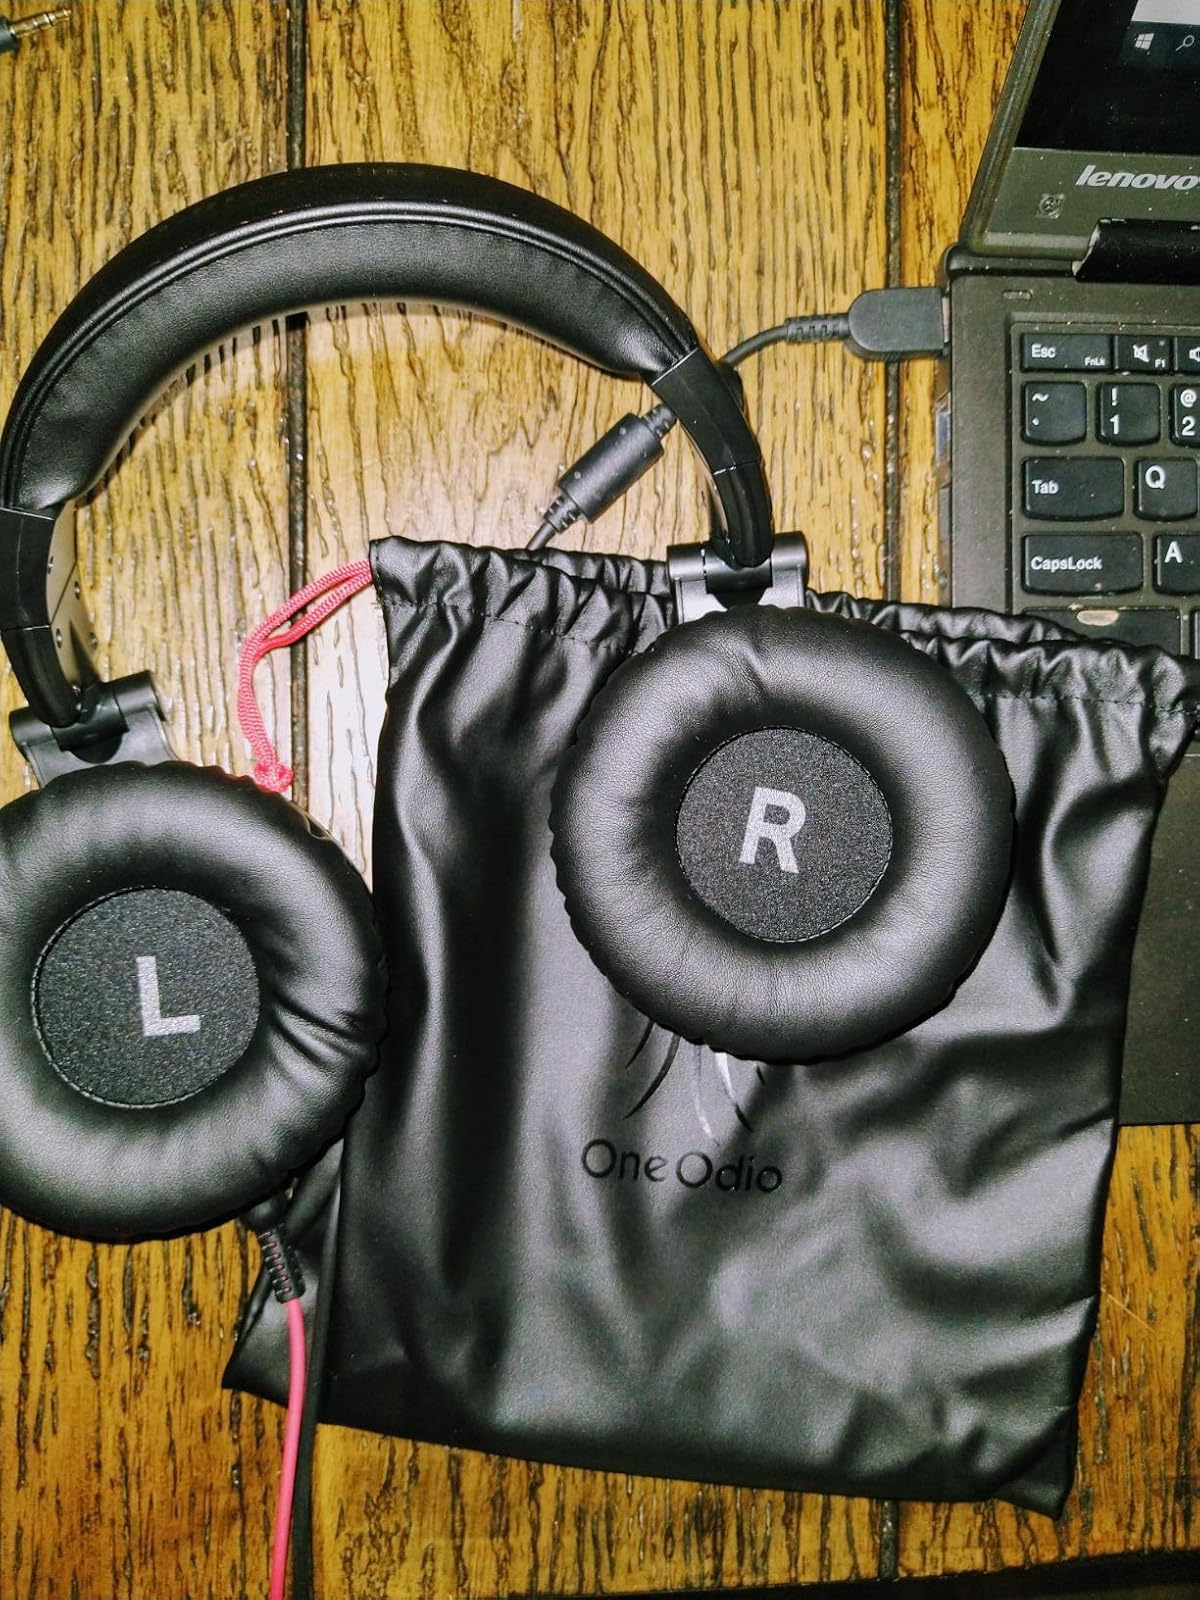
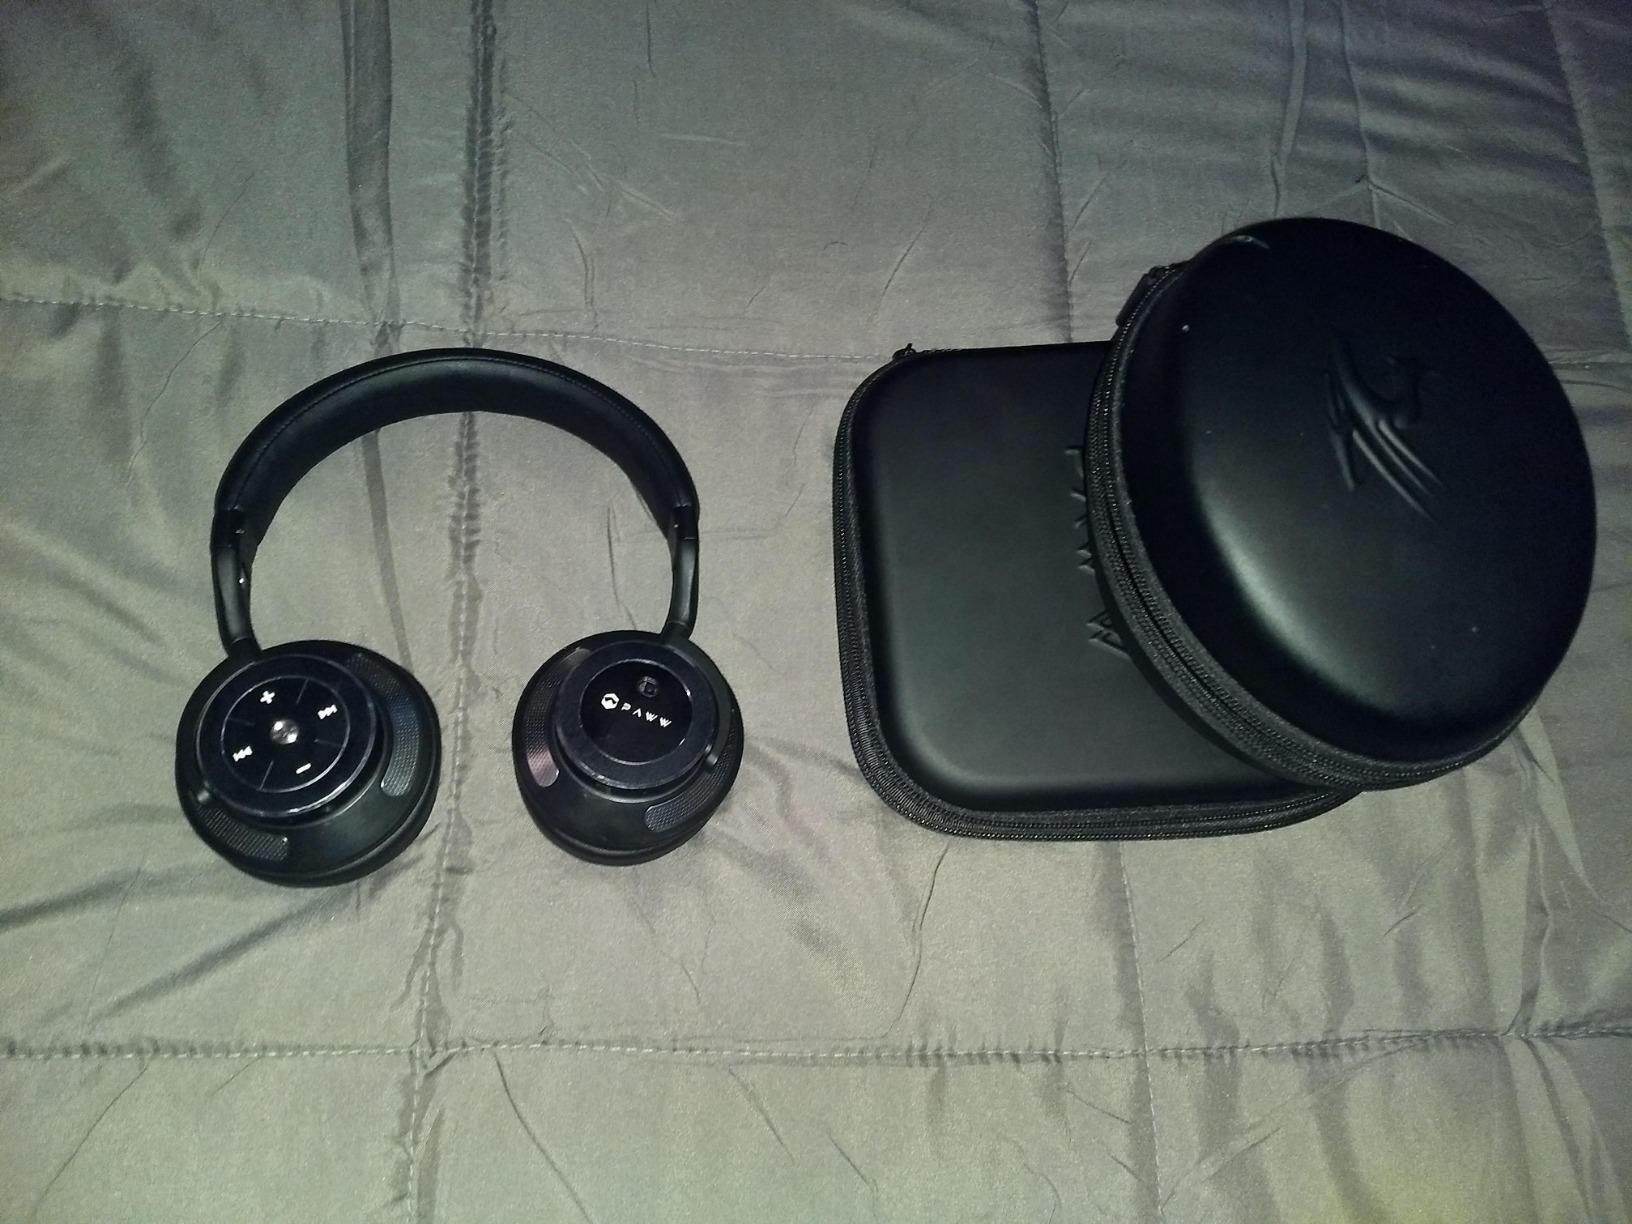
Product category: headphones
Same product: no